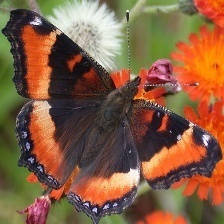
Species: MILBERTS TORTOISESHELL
Butterfly family (ImageNet category): admiral